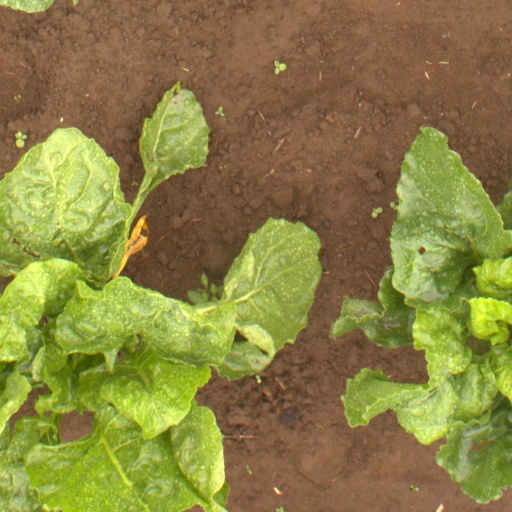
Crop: sugar beet